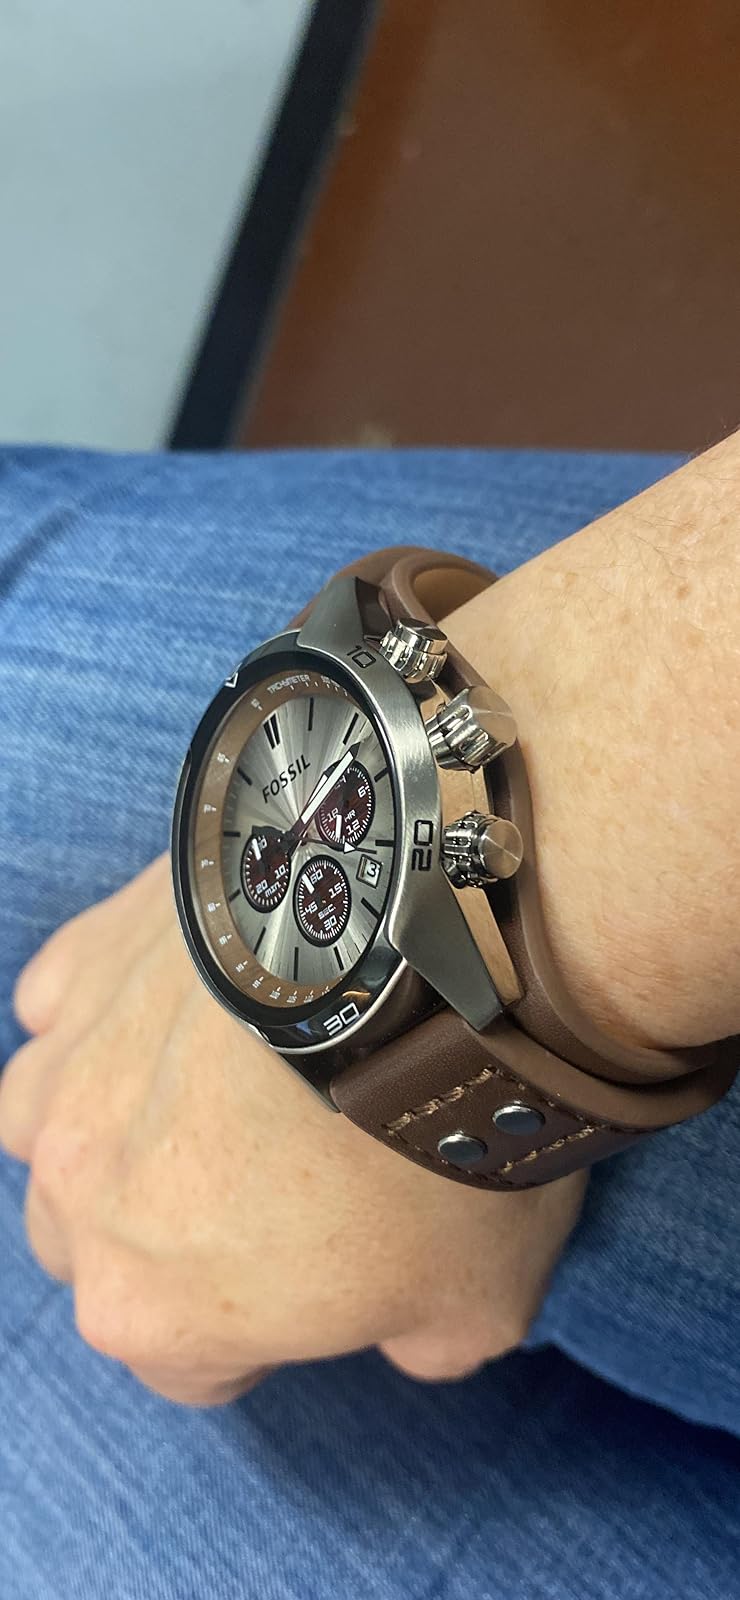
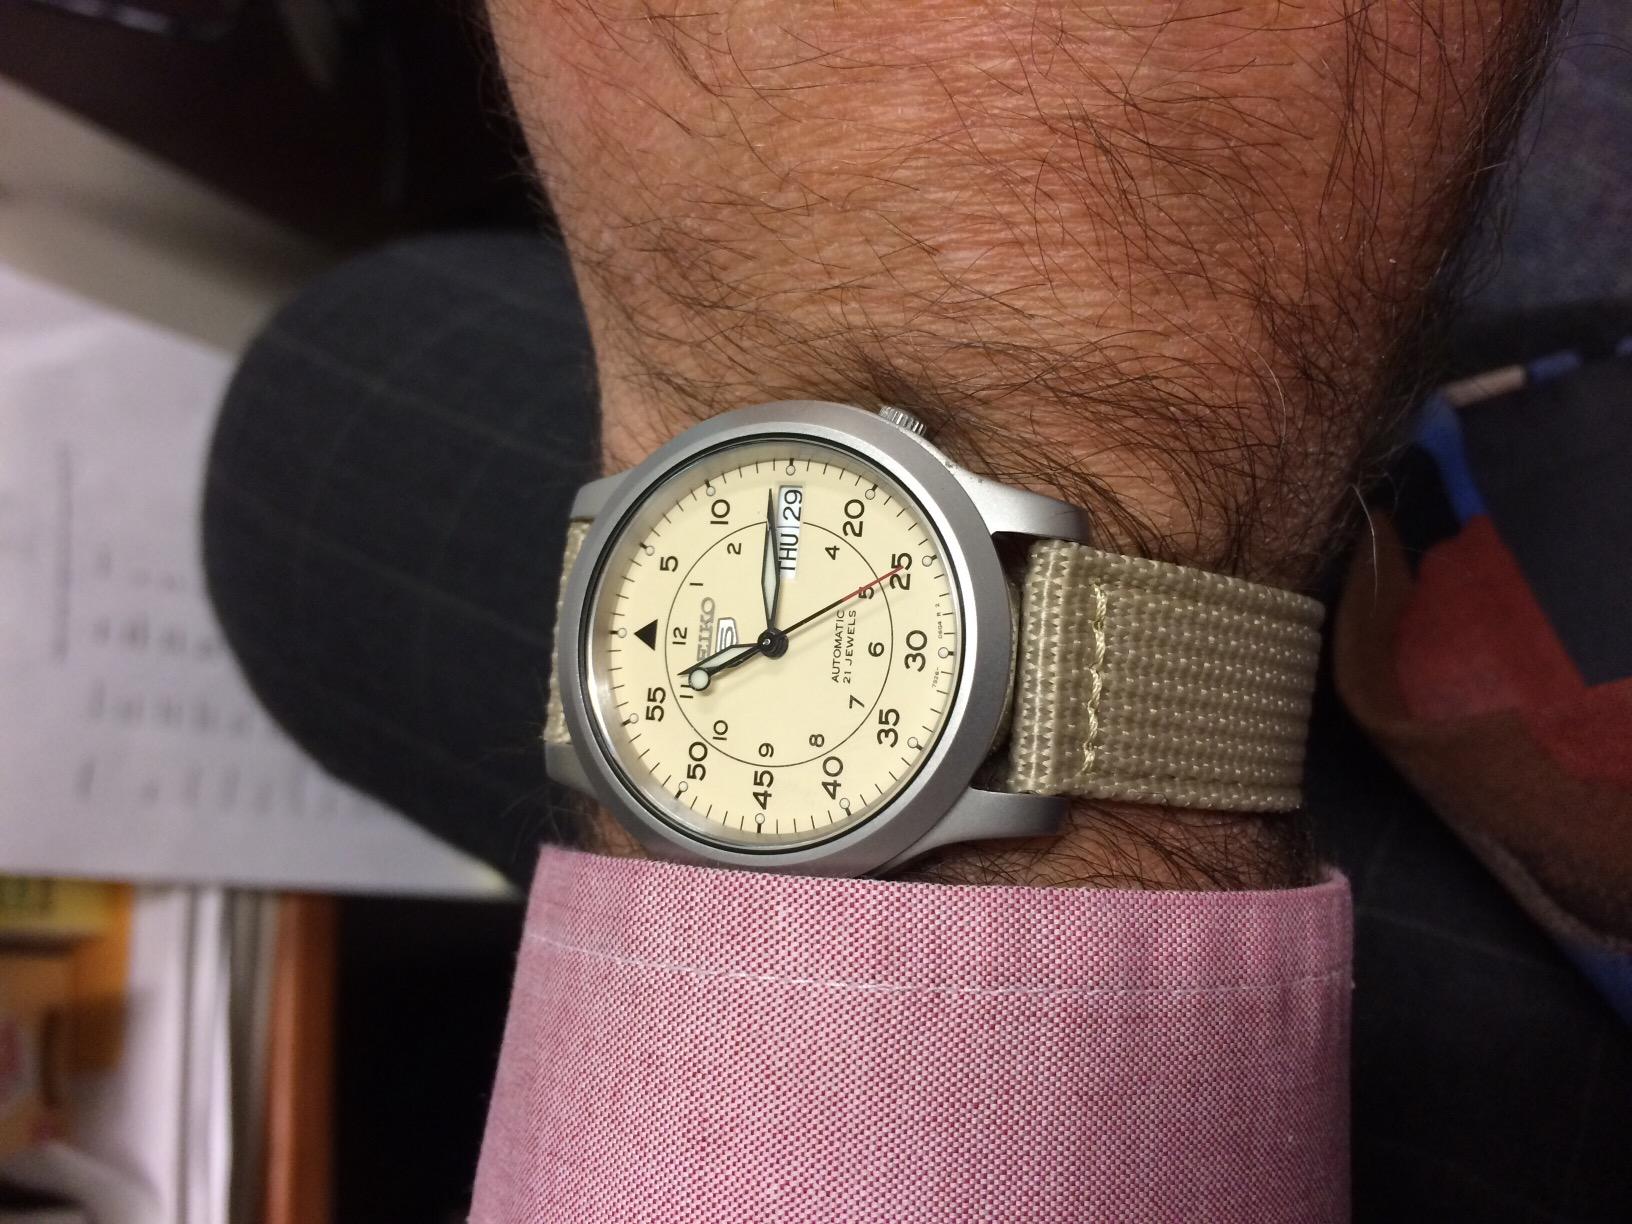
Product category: accessories_watch
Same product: no